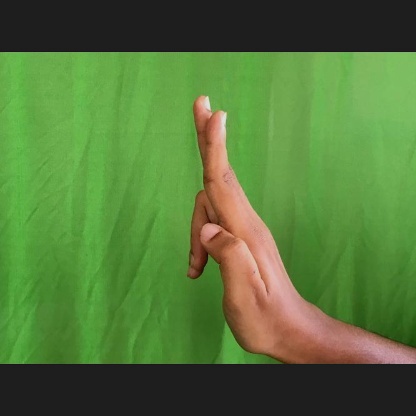
Mudra: Ardhapathaka